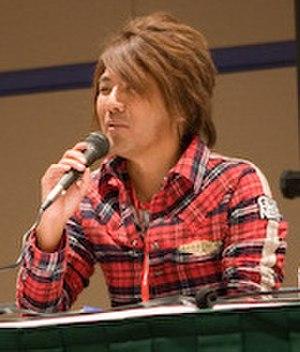
Le compositeur japonais Hiroki Kikuta à Sakura-Con en mars 2008.
Secret of Mana est un jeu vidéo de type action-RPG développé et édité par Square sur Super Nintendo en 1993 au Japon et en Amérique du Nord, puis en 1994 en Europe. C'est le second opus de la série de jeux vidéo Mana. L'intrigue prend place dans un univers d'heroic fantasy et suit l'histoire de trois héros qui tentent d'empêcher un empire de conquérir le monde à l'aide d'une forteresse ancienne volante.
Hiroki Kikuta est un compositeur japonais de musique de jeu vidéo.